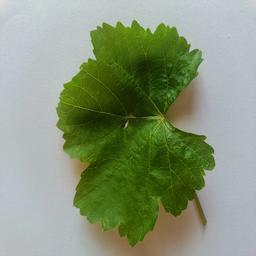
Label: Healthy Leaves